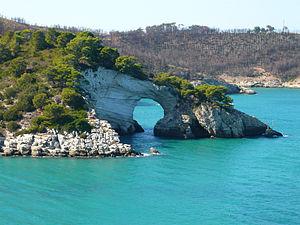
Le Gargano est une région naturelle située dans la province de Foggia dans le sud de l'Italie. C'est un important promontoire de la péninsule italienne qui s'avance dans la mer Adriatique, lui valant le surnom d'« éperon » ou d'« ergot » de l'Italie.
Cet article recense les parcs nationaux d'Italie.